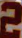
Number: 2